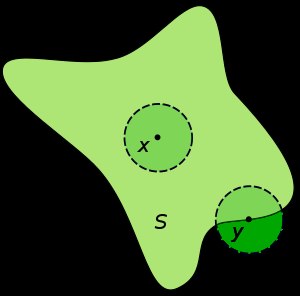
Indre (matematik)
Punktet x er et indre punkt i S, da en åben kugle om punktet ligger helt inde i S. Punktet y ligger på randen af S.
"I matematikken består det indre af en mængde S af alle de elementer i S, som, intuitivt, ""ikke ligger på randen af S"". Et punkt, der ligger i det indre af S kaldes et indre punkt.